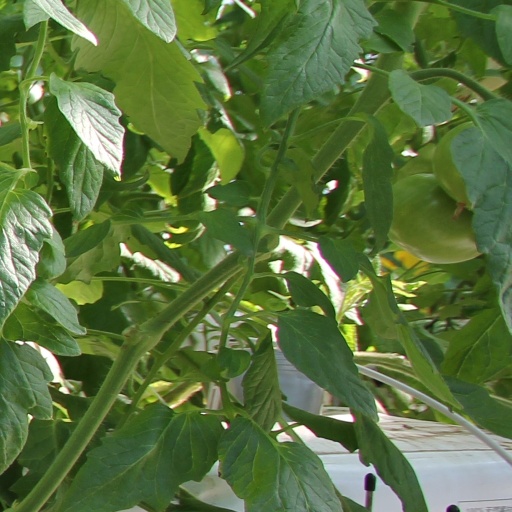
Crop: tomato